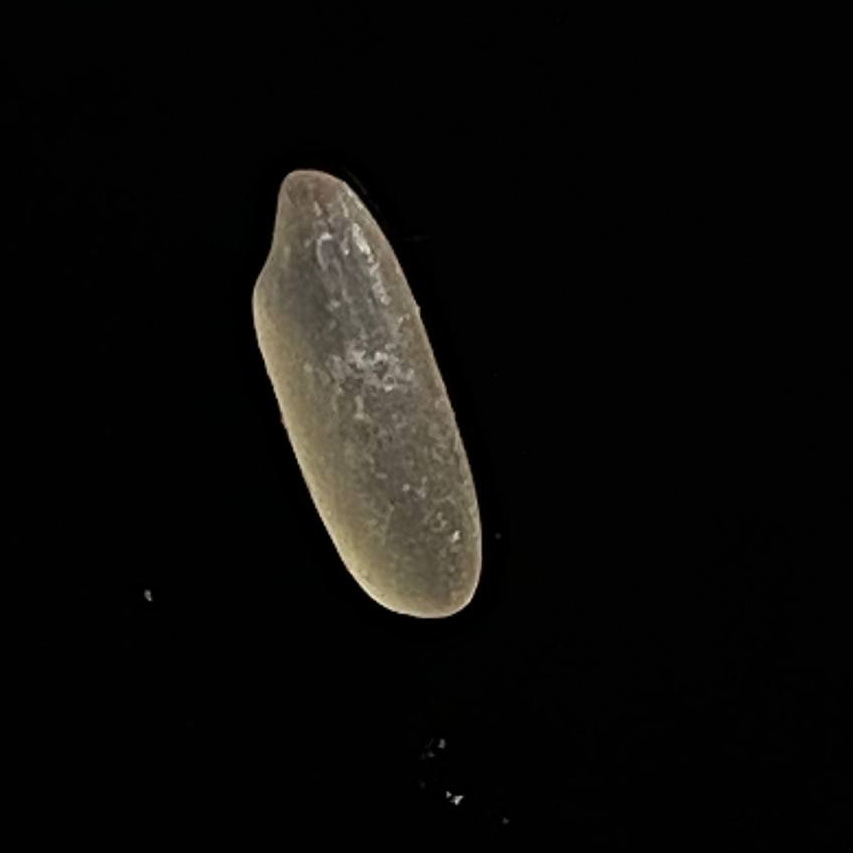
Rice variety: BR29